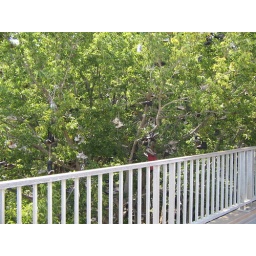
This is the shoe tree that is right before the beginning of the bridge over the Mississippi River, which bridges the two campuses.